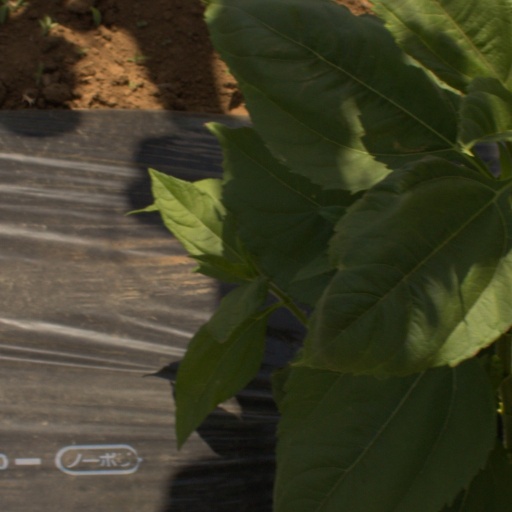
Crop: Jerusalem artichoke